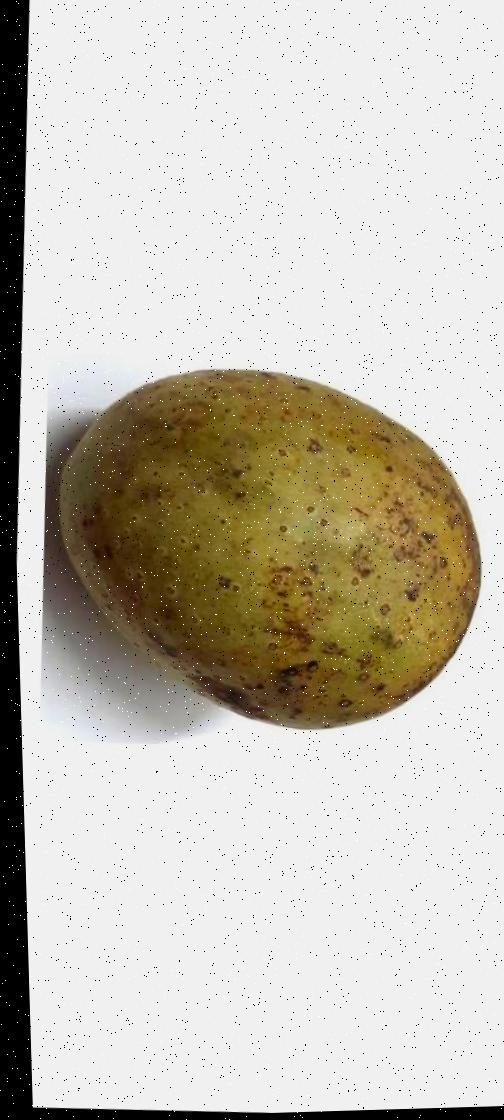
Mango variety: Gourmoti